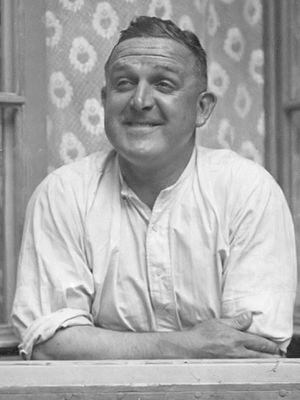
Robert « Bob » Glendenning était un joueur et entraîneur de football anglais.